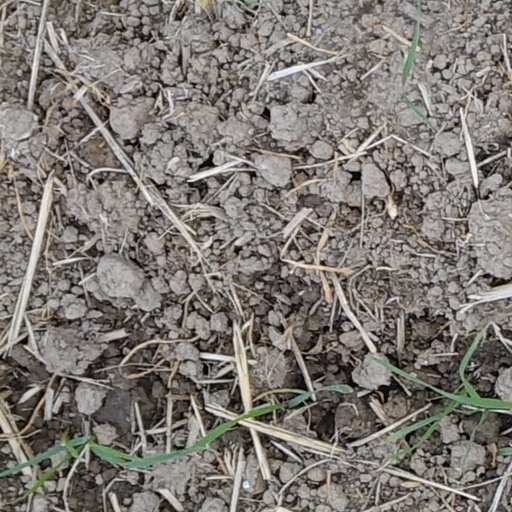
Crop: wheat